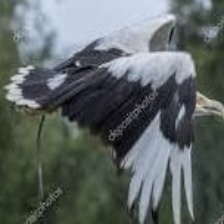
Species: PALM NUT VULTURE
Scientific name: GYPOHIERAX ANGOLENSIS
ImageNet parent category: vulture